Fred J. Boyd

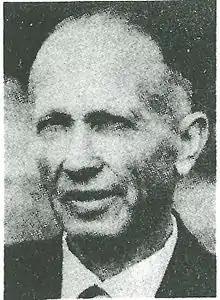
Fred J Boyd

Fred J. Boyd was an Australian pharmacist, qualified accountant, and radiographer, and the founding president of the Society of Hospital Pharmacists of Australia.